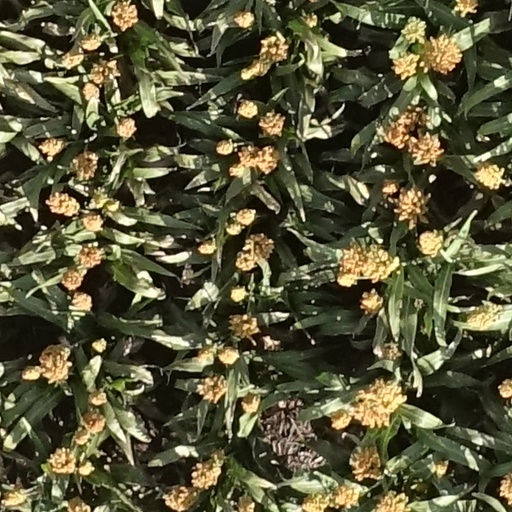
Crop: sorghum